Moulin de Craca

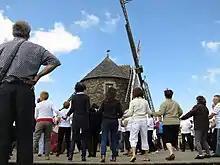
Fest-noz at the Mill of Craca

After falling into disrepair, the windmill was restored in 1993. It now contains fully operational, working replica machinery.